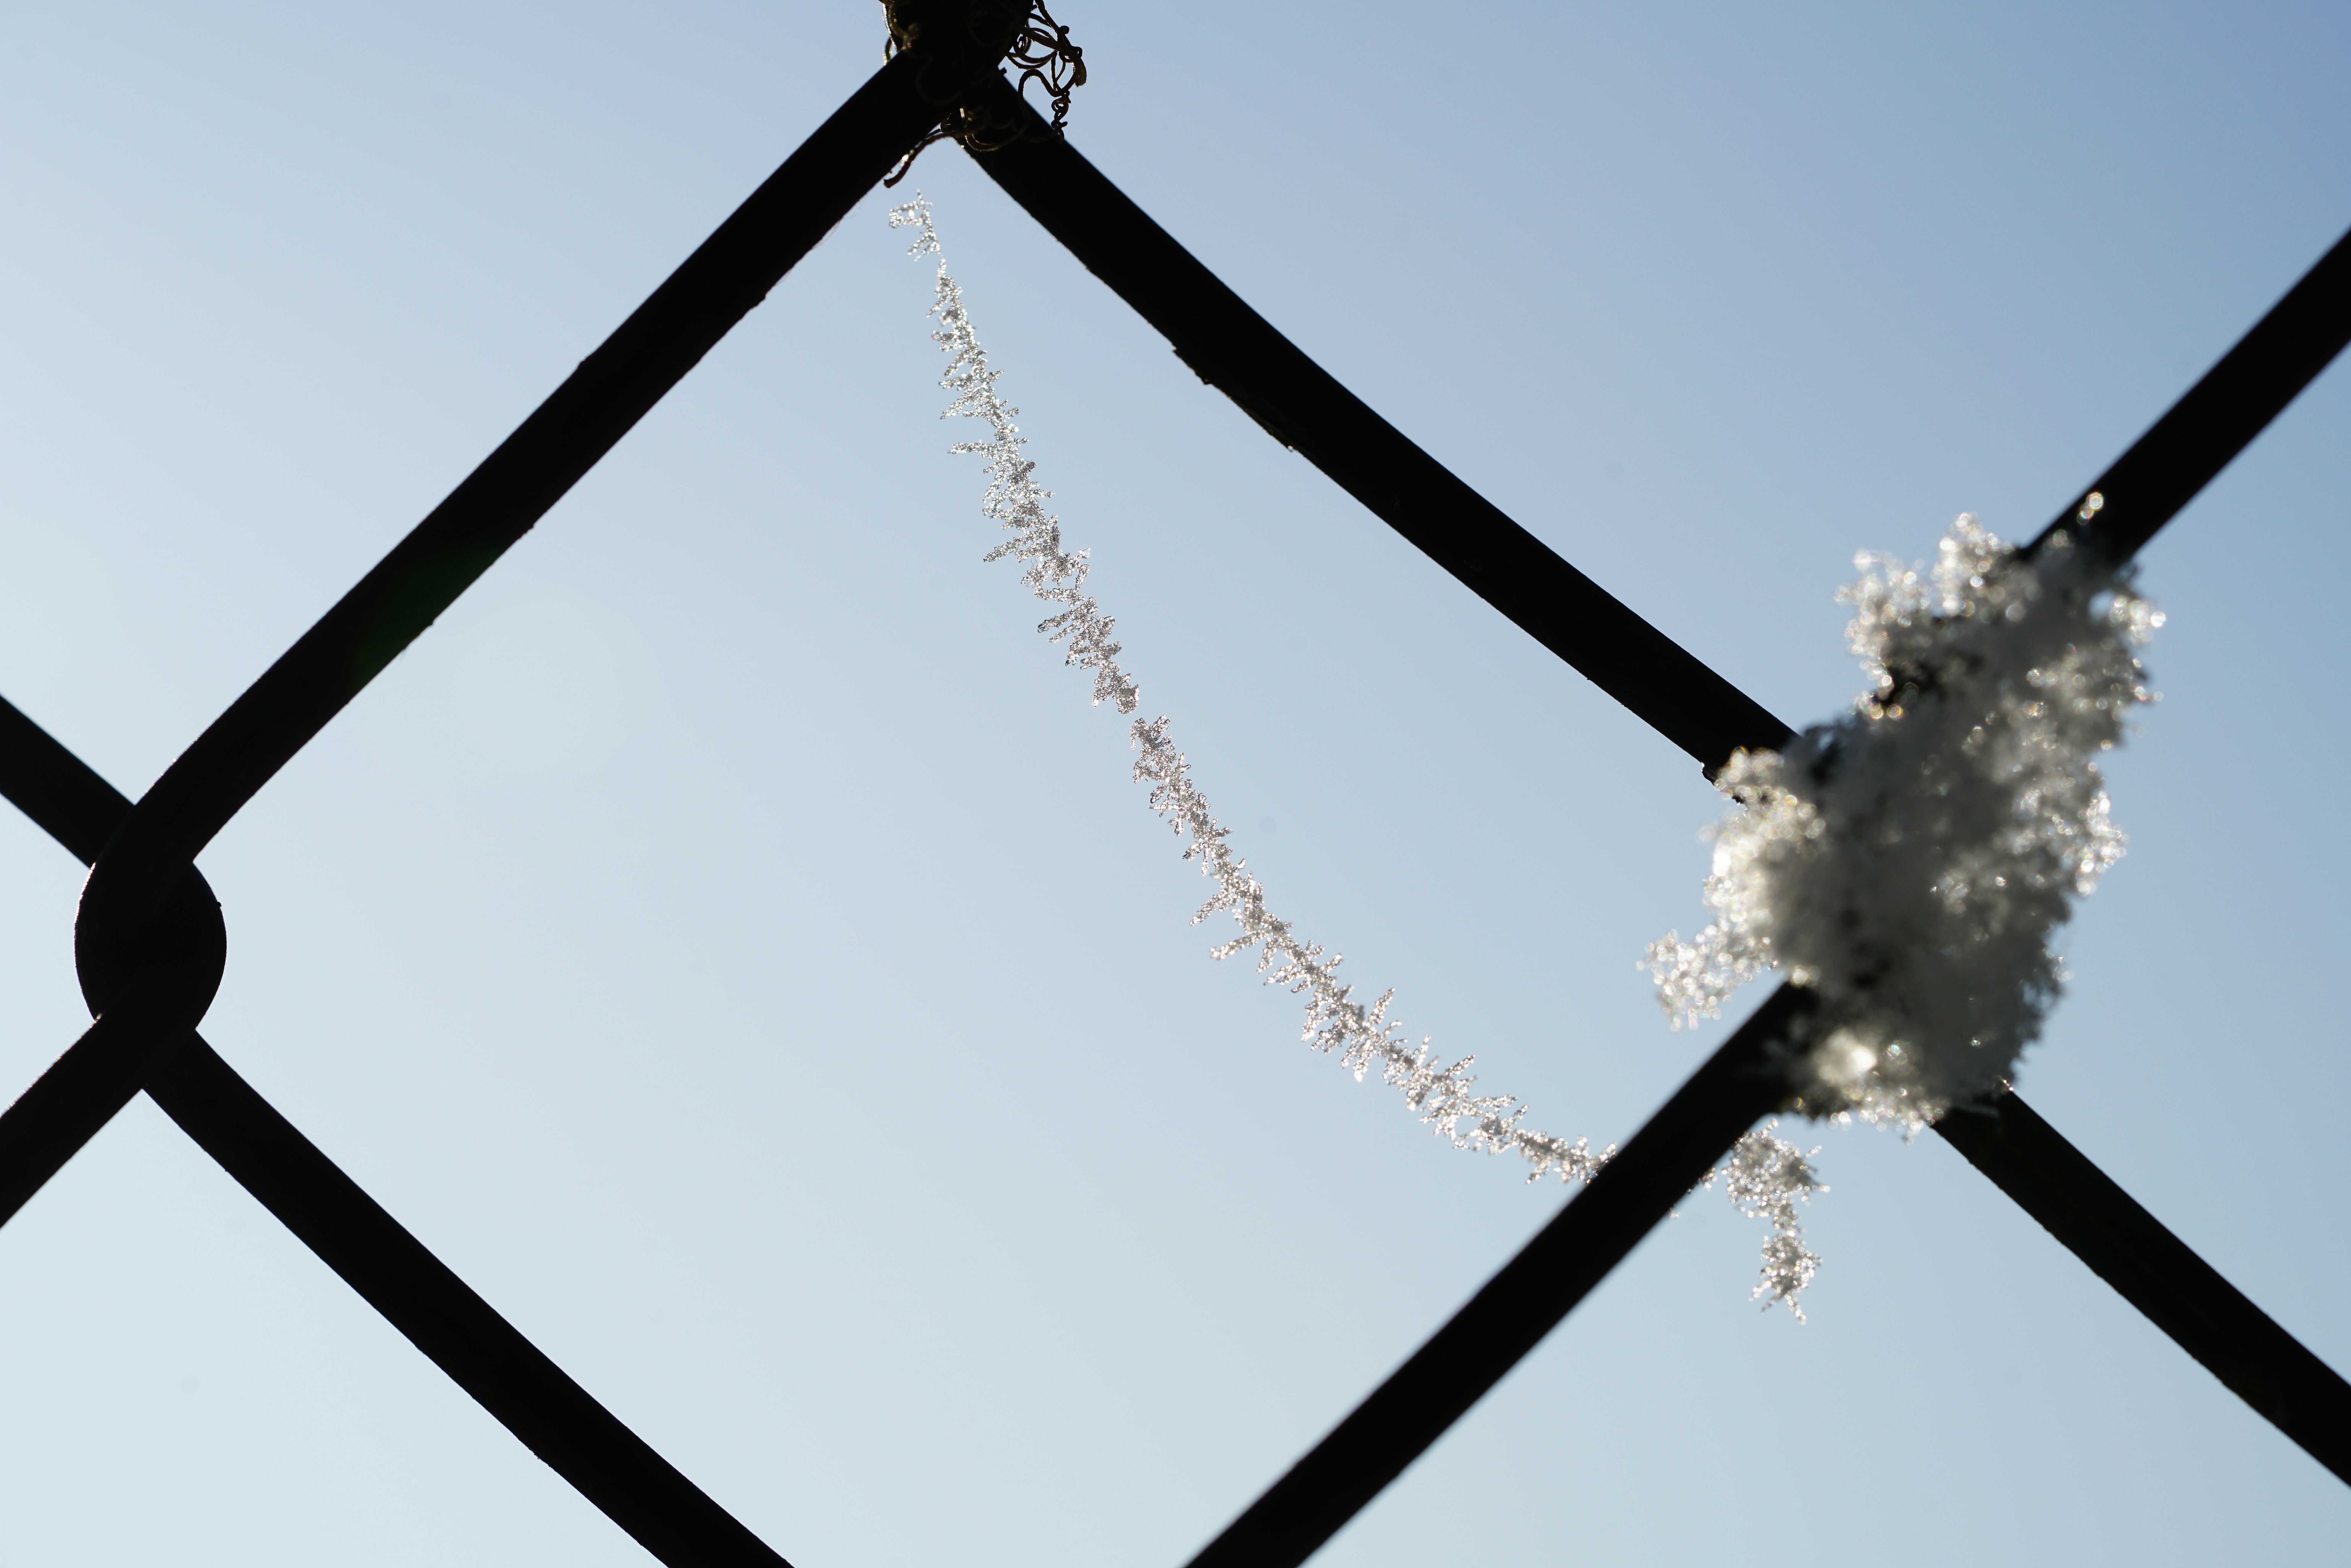
cold, winter, fence, cloud, sky, frost, wire, freeze, frozen, cobweb, energy, wintry, hoarfrost, wire mesh fence, eiskristalle, atmosphere of earth, public utility, spinnwebfaden